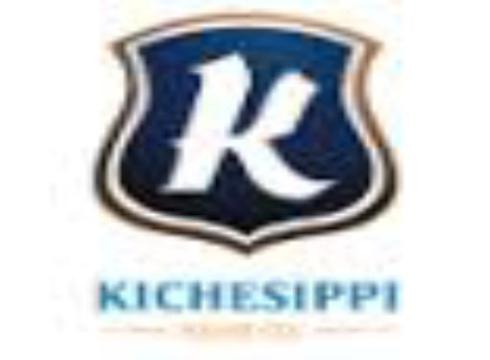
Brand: kichesippi-2
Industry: Food